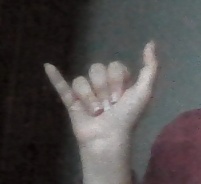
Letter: ya